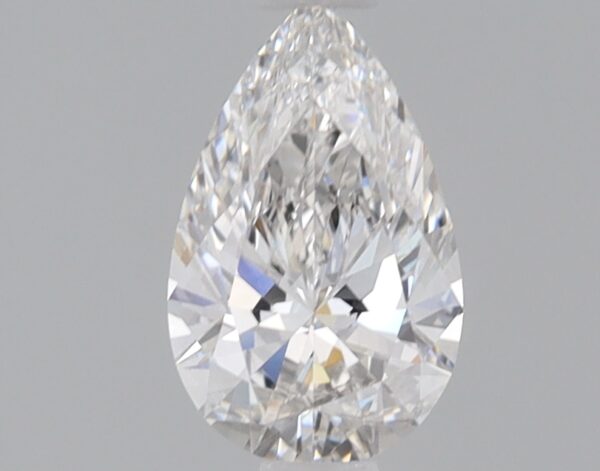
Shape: pear
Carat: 0.72
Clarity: VS1
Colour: F
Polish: EX
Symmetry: EX
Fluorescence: NONE
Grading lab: IGI
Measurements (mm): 8.3 x 5.14 x 3.01